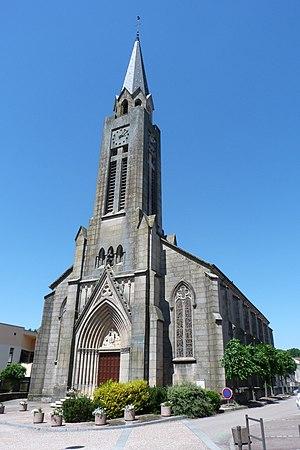
Église Saint-Étienne de Dogneville, Vosges.
Cet article recense les monuments historiques du département des Vosges, en France.
Dogneville est une commune française située dans le département des Vosges en région Grand Est.